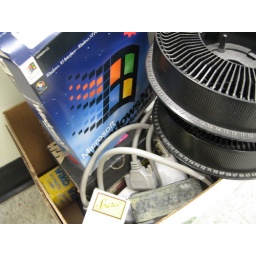
Someone was cleaning out a cabinet at work.I couldn't get the sign that said &amp;quot;Free Stuff&amp;quot; in the picture.